Xavier Bettel

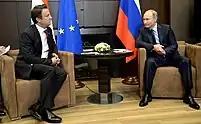
Xavier Bettel and President Vladimir Putin (6 October 2015)

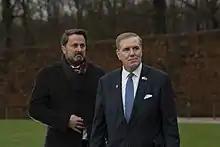
Bettel and US Ambassador Randy Evans at the Luxembourg American Cemetery and Memorial, for the 75th anniversary of the Battle of the Bulge, on 16 December 2019

Following the 2018 election, he became the first openly gay prime minister in the world to be reelected for a second term. He began his second term when his government was formed on 5 December 2018, which he led with co-Deputy Prime Ministers François Bausch and Dan Kersch. The government is a continuation between the Democratic Party, the Luxembourg Socialist Workers' Party, and The Greens from the Bettel I government, with minor changes.